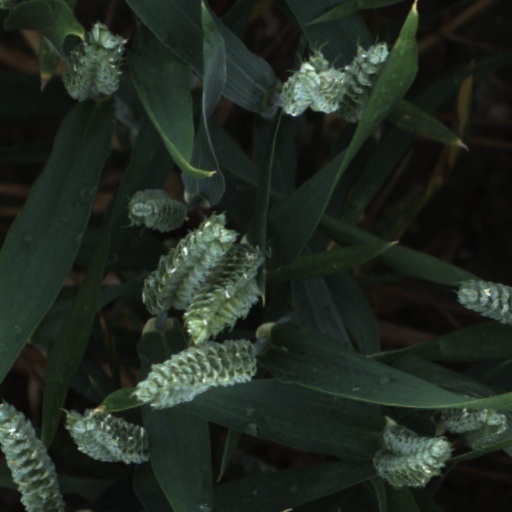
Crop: wheat